Brentwood, Western Australia

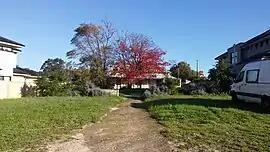
The historical Grasmere homestead on Spinaway Crescent that dates to the late nineteenth century.

Brentwood is a suburb of Perth, Western Australia, located within the City of Melville and approximately from the Perth CBD. The nearest airport is Perth Airport ( away) and the nearest railway station is Bull Creek ( away).